Water management in Victoria

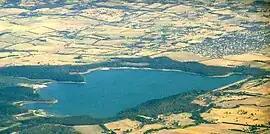
Yan Yean Reservoir in 2009

Water management in Victoria deals with the management of water resources in and by the Australian State of Victoria.